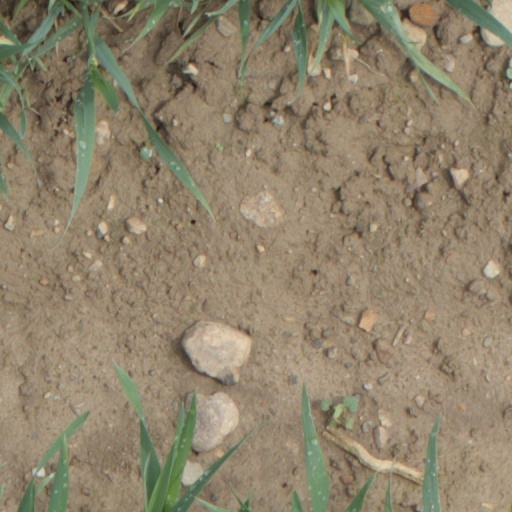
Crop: wheat